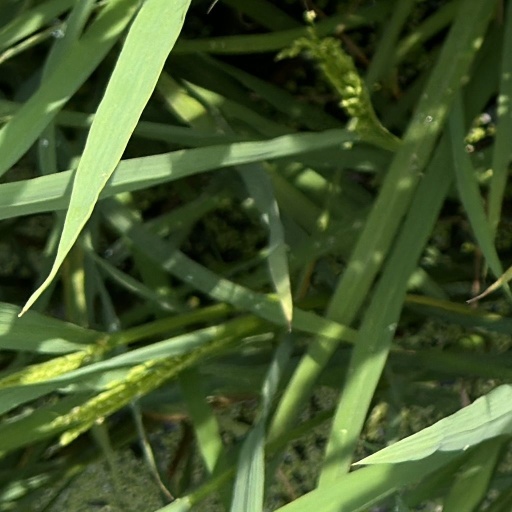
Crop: rice